Nicoll Highway collapse

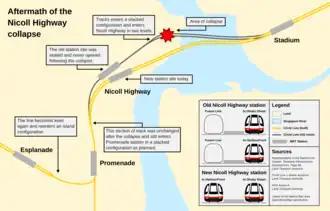
A map depicting the former tunnel alignment (in grey) and the new alignment (in orange), with the relocated station site south of its original site

Near the incident site, the approach slab before the abutment of Merdeka Bridge had collapsed. To prevent displacement of the first span triggering the collapse of the bridge, the first and second spans of the bridge were cut to isolate the first span. This also allowed Crawford Underpass beneath the bridge to be reopened. This project began on 23 April and was completed on 28 April. Eight prism points and five tiltmeters were installed to monitor any bridge movements.